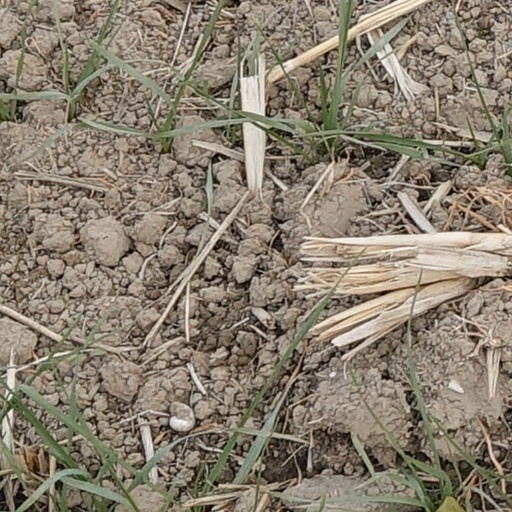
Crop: wheat